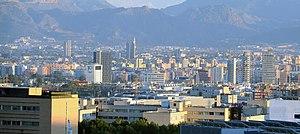
Murcie est une commune du sud de l'Espagne et la capitale de la région de Murcie. Elle est située à 350 km au sud-est de Madrid et à 35 km de la mer Méditerranée. Avec une population de 442 203 habitants en 2011, c'est la septième ville d'Espagne. Son agglomération compte 690 000 habitants.